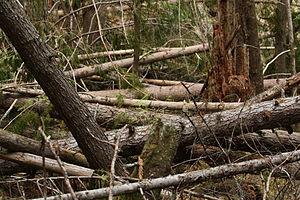
Arbres arrachés durant une tempête de 2007 (Pruche de l'Ouest, Thuya géant de Californie) dans le Parc national Olympique.
L'expression anglaise Large woody debris désigne en Amérique du Nord, les grumes, billes, branches et tout autres bois tombés dans un cours d'eau. Ces débris peuvent influencer l'écoulement et la morphologie du lit d'un ruisseau. Les Large woody debris, le grain et la morphologie du lit du ruisseau, sont les trois principaux fournisseurs de résistance à l'écoulement et ont donc une influence majeure sur la forme du cours d'eau. Certains lit de ruisseau ont moins de LWD qu'ils n'en auraient naturellement, en raison de l'enlèvement par les gestionnaires de bassin versant, pour des raisons de contrôle des inondations et pour des raisons esthétiques.